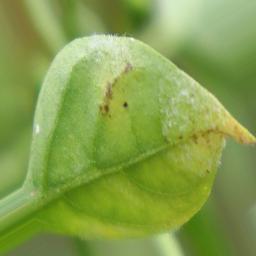
Label: powdery mildew